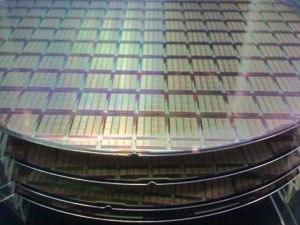
STMicroelectronics est une société internationale d'origine française et italienne, dont le siège opérationnel et exécutif est situé à Plan-les-Ouates, près de Genève en Suisse, qui développe, fabrique et commercialise des puces électroniques. Elle est l'un des tout premiers acteurs mondiaux du secteur économique de la production de semi-conducteurs. En septembre 2017, le groupe intègre le CAC 40 après être sorti de l'indice quatre ans auparavant.